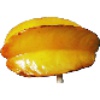
Label: Carambula 1